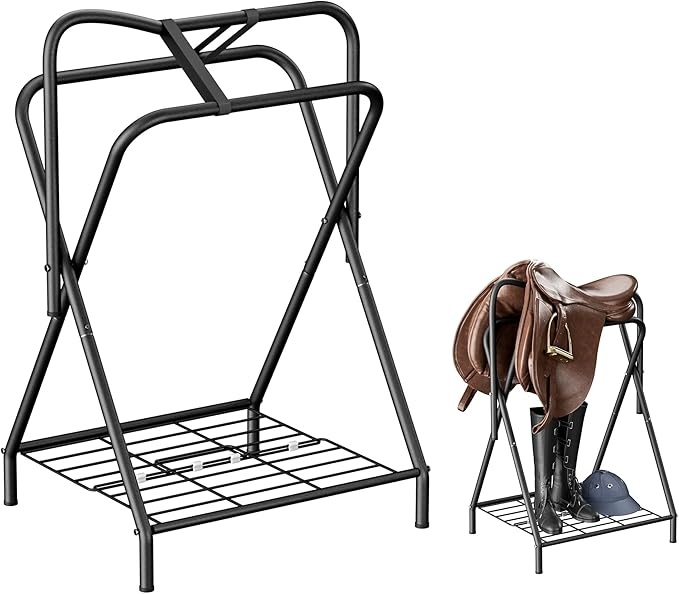
Dunatou Saddle Rack Freestanding Saddle Stand Foldable Horse Saddle Storage Rack Full Size Saddle Pad Rack Horse Blanket Holder Heavy Duty Saddle Holder for English and Western Horse Saddles, Black
About This Quality Material : Saddle Rack is crafted from high-quality carbon steel, ensuring lightweight yet sturdy durability for long-term use. It provides excellent support to safely organize saddles, maintaining their condition over time. Finished in sleek black, it adds an elegant touch that complements various decor styles Portable Design : Horse Saddle Storage Rack combines lightweight, sturdy construction with practical design, folding flat for effortless storage and ideal for daily use. It measures 27.2 x 19.3 x 35.8 inches and weight 7 pounds. The rack's shaped design securely holds the saddle in place, minimizing the risk of slipping. Featuring a collapsible wire chassis, it offers additional storage and folds flat within seconds for convenience. Efficient Storage : For those conscious of space or seeking a tidy barn or stable, this saddle rack offers ample storage for equestrian equipment. It fits seamlessly into tack rooms, barns, and trailers, catering perfectly to horse riders who require a versatile storage solution both at home and on the go. Widely Used : Beyond being a mere saddle pad rack, it proves its wide application through its adaptive design; Be it for airing and drying your saddles, horse blanket, storing your riding equipment, or even as a display stand, it conforms to your needs with a flexible functionality. Easy Installation : Installing this folding saddle rack is effortless with included screws; simply use four screws to complete the installation. Its size accommodates most saddles comfortably. Should you encounter any installation issues or receive a damaged product, our dedicated customer support team is available to resolve all concerns promptly within one day.
Brand: Dunatou
Category: Sporting Goods > Outdoor Recreation > Equestrian > Horse Tack Accessories > Saddle Accessories > Saddle Racks